Melaleuca papillosa

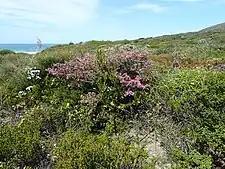
Habit in the Fitzgerald River National Park

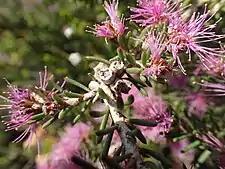
Fruits

"Melaleuca papillosa" is a shrub sometimes growing to tall. Its leaves are arranged alternately and are long, wide, linear to very narrow egg-shaped and semi-circular in cross section. The leaves are more or less curved, usually covered with short, matted, silky hairs and have small, pimply projections.